Nikon F 80-200mm lens

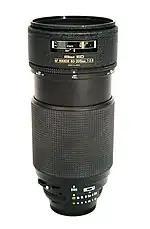
A Nikon 80-200mm f/2.8 ED zoom lens (1987)

Nikon F 80-200mm lens refers to several generations of single-lens reflex telephoto zoom lenses for made by Japanese camera manufacturer Nikon.